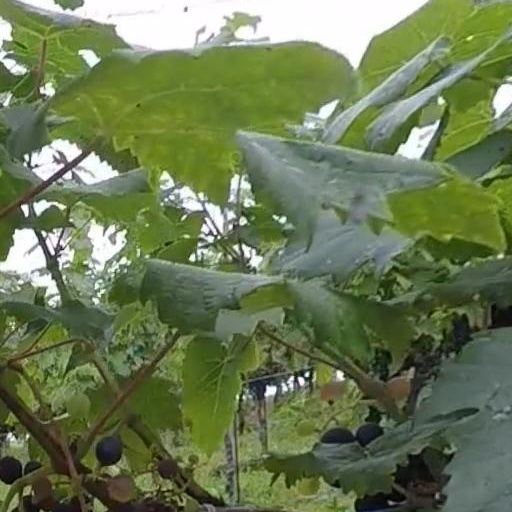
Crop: grape